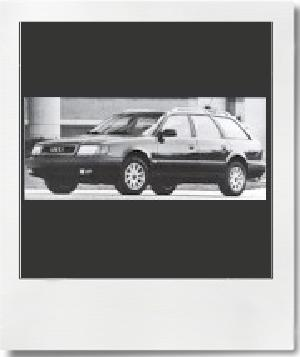
Car model: 1994 Audi 100 Wagon